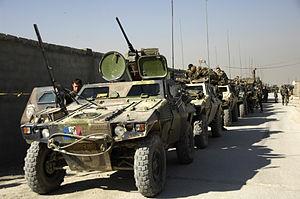
L'embuscade d'Uzbin ou embuscade de Surobi, ou bataille de Surobi, est un engagement militaire qui a opposé une patrouille de la Force internationale d'assistance et de sécurité composée de soldats français, afghans et américains, à des talibans et à des insurgés du Hezb-e-Islami Gulbuddin. Cet engagement qui s'inscrit dans le cadre de la guerre d'Afghanistan s'est déroulé les 18 et 19 août 2008 à une cinquantaine de kilomètres au nord-est de Kaboul autour du village de Sper Kunday, dans la vallée d'Uzbin, dans le Nord du district de Surobi.
Les forces de l'armée française interviennent dans la guerre d'Afghanistan depuis fin 2001 dans deux opérations internationales distinctes : la force internationale d'assistance et de sécurité sous commandement de l'OTAN, et l'opération Enduring Freedom sous commandement américain. En 2010, elle est quatrième contributrice de la coalition. Les forces combattantes sont retirées fin 2012.